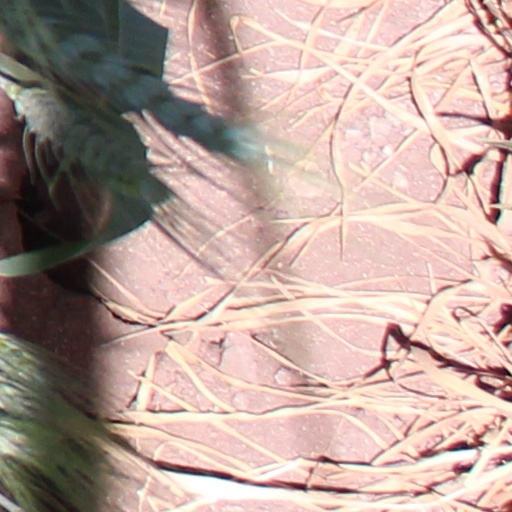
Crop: wheat